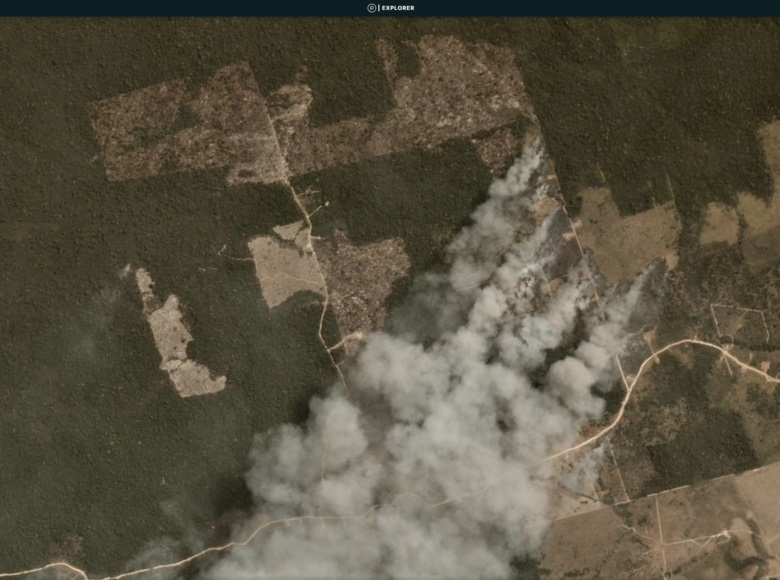
Fire: no
Smoke: yes